The Mountain Between Us (film)

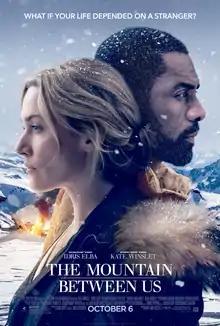
Theatrical release poster

The Mountain Between Us is a 2017 American survival drama film directed by Hany Abu-Assad and written by Chris Weitz and J. Mills Goodloe, based on the 2011 novel of the same name by Charles Martin. It stars Idris Elba and Kate Winslet as a surgeon and a journalist, respectively, who survive a plane crash, with a dog, and are stranded in the High Uintas Wilderness with injuries and harsh weather conditions.